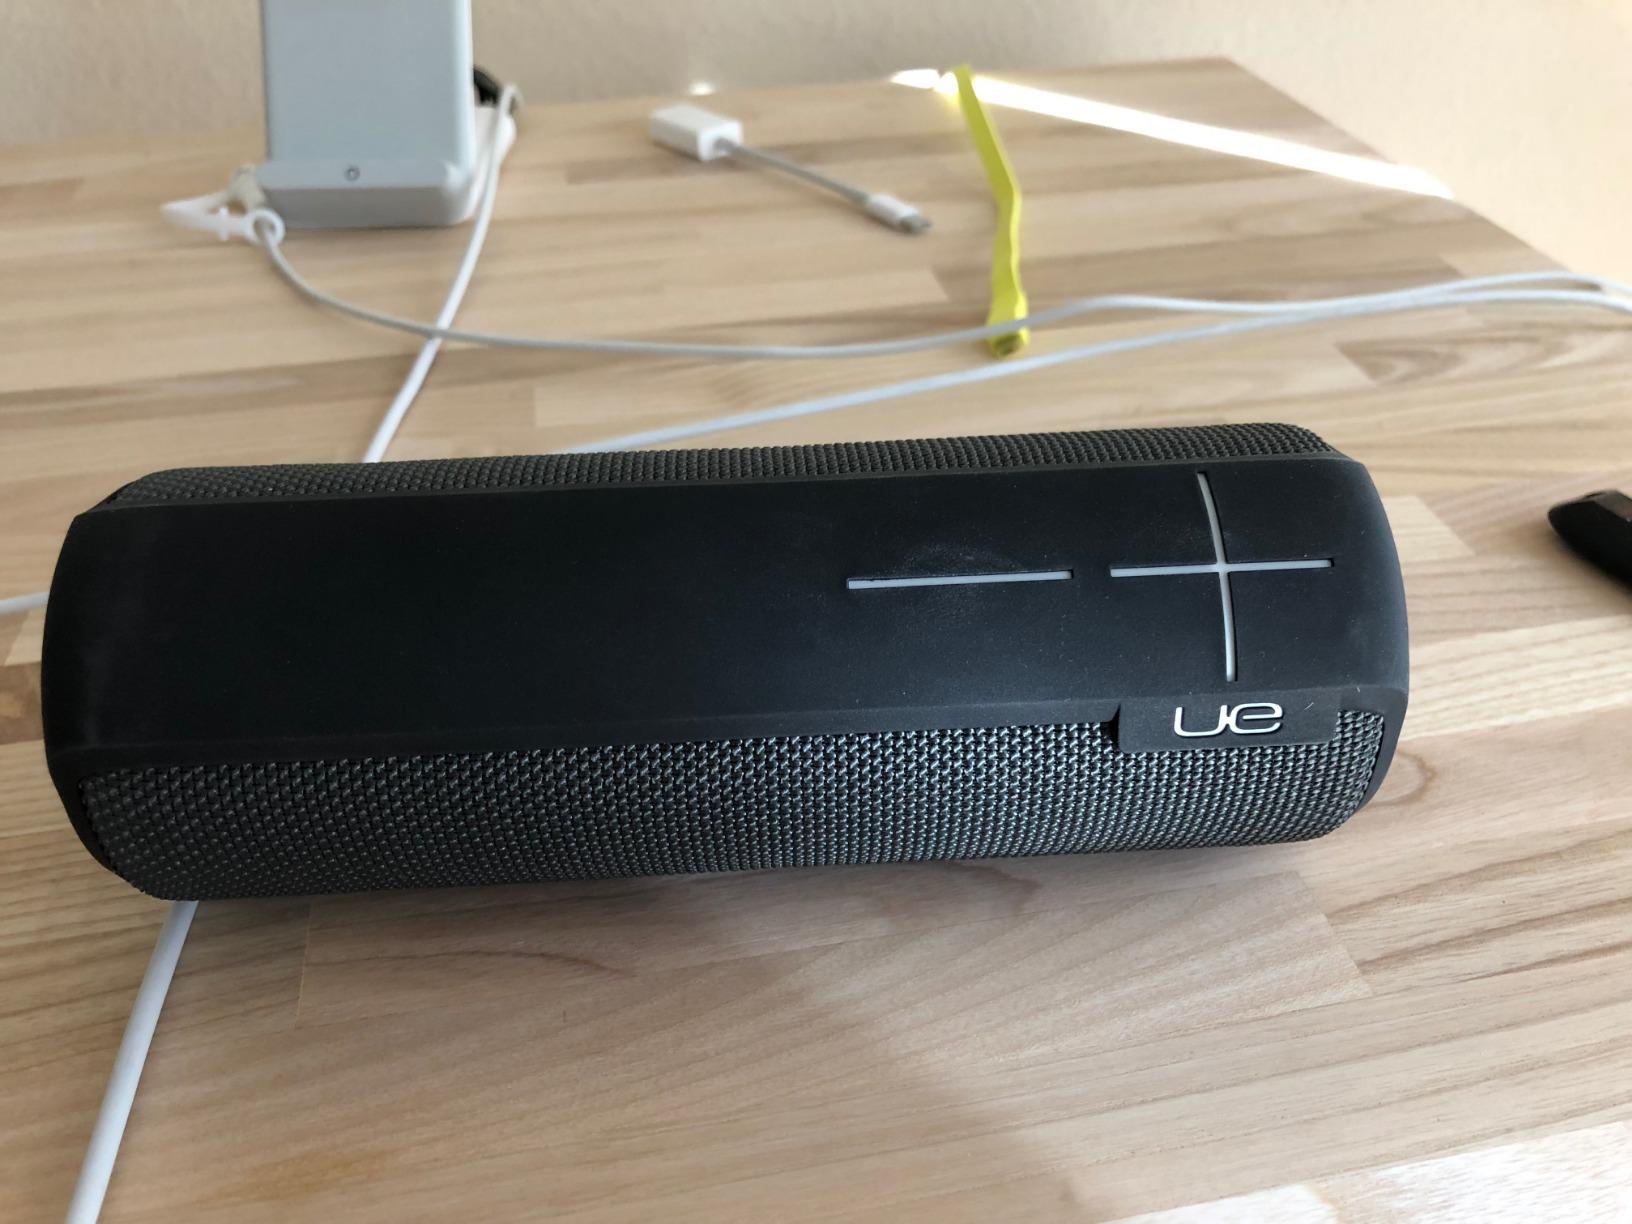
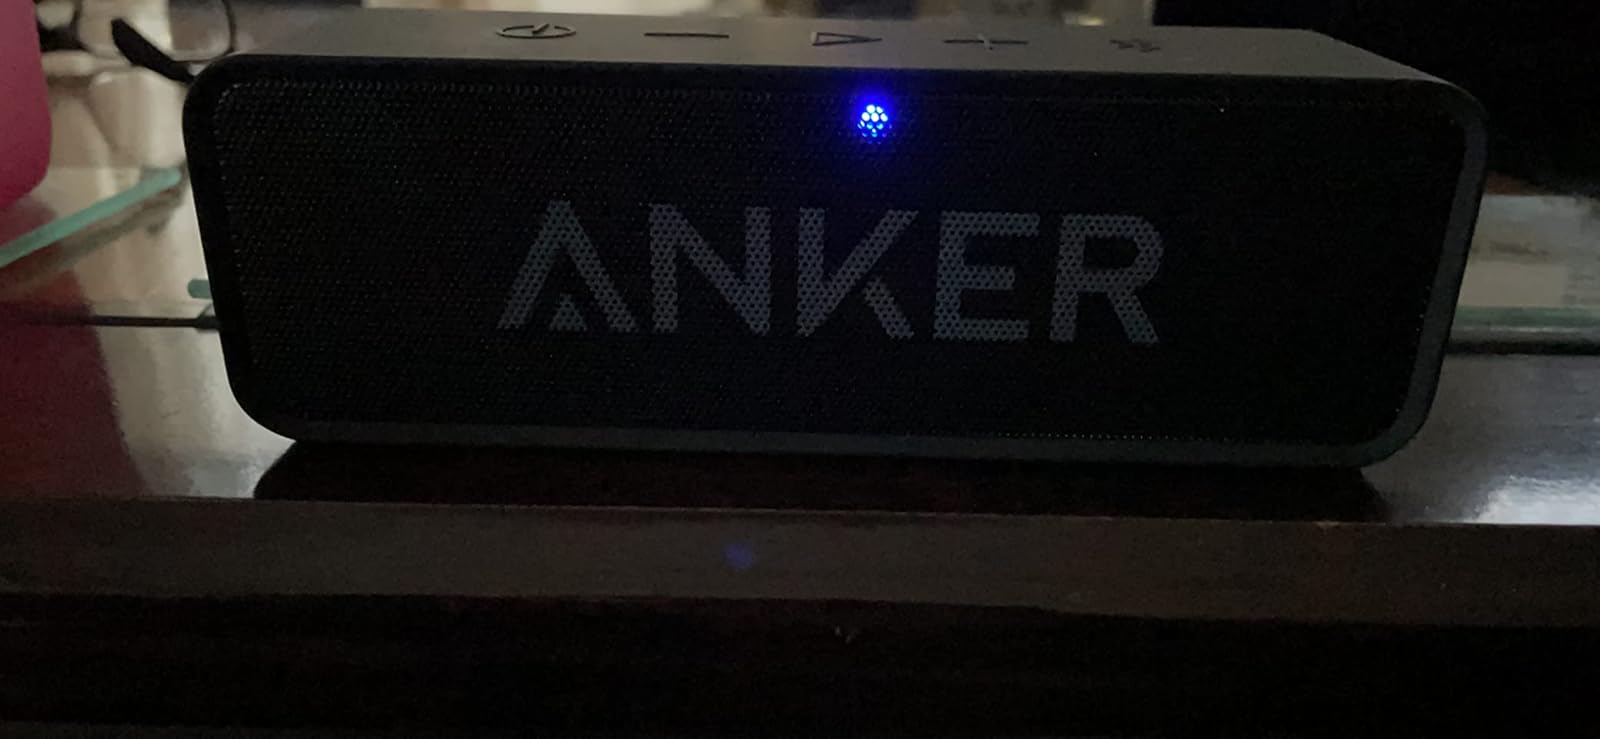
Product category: speaker
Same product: no